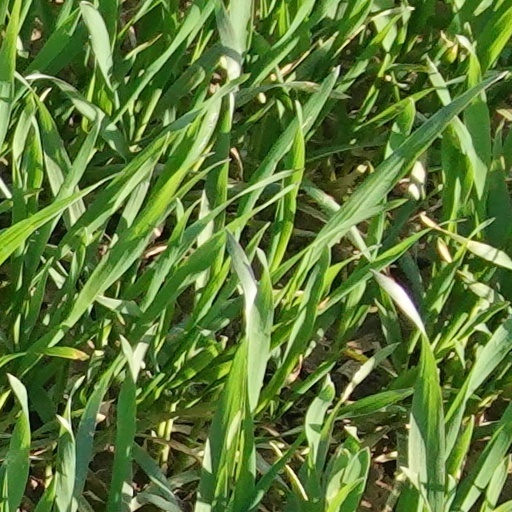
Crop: wheat